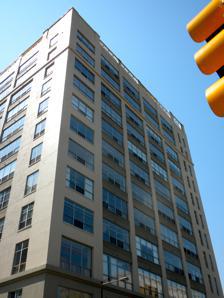
Building: Larkin–Belber Building
Country: United States of America
Year built: 1913
United States historic place Larkin–Belber Building U.S. National Register of Historic Places Larkin–Belber Building, April 2010 Show map of Philadelphia Show map of Pennsylvania Show map of the United States Location 2200-2218 Arch Street, Philadelphia, Pennsylvania Coordinates 39°57′21″N 75°10′36″W / 39.95583°N 75.17667°W / 39.95583; -75.17667 Area 1 acre (0.40 ha) Architect Heckman, C.J.; Rothschild, Leroy B. Architectural style Early Commercial NRHP reference No. 03000077 Added to NRHP February 27, 2003 The Larkin–Belber Building , also known as the Larkin Building and the Belber Trunk & Bag Company Building, is an historic, American light manufacturing loft building that is located in the Logan Square neighborhood of Philadelphia . It was added to the National Register of Historic Places in 2003. History Built between 1912 and 1913, this historic structure is a twelve-story, reinforced concrete building with 295,360 square feet of floor space. It was originally designed by Buffalo architect C.J. Heckman for Larkin Company , a soapmaker. In 1920, Belber purchased the building. The company subsequently hired local architect Leroy Berman Rothschild to place Belber's own stamp on the building. Rothshild designed large rooftop signs placed along the sides of the building. In its architecture as well as its integration of manufacturing, office work, and retail functions, the Belber Building represented a "landmark of twentieth century commerce and industry." Belber vacated the property in 1947 and Robert Hall Clothes took over the building in order to use it for production. Later, for a few years, up until 1964, the building was leased to the Philadelphia Daily News . In 1983, a developer acquired the building for a conversion to office space; however, those plans did not materialize. By 2004, the building had maintenance problems that led to pieces breaking off and falling onto the street. Orens Brothers Inc. acquired the property and converted it to condominiums. National Register of Historic Places It was added to the National Register of Historic Places in 2003. See also Philadelphia portal National Register of Historic Places listings in Center City, Philadelphia Gallery Belber Building, 1921 References